Aegean Sea

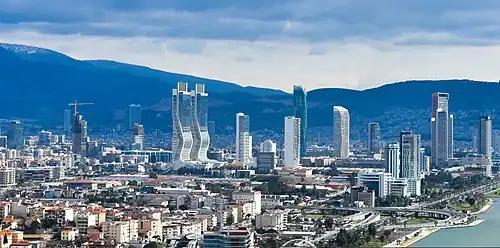
İzmir

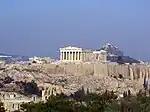
Athens

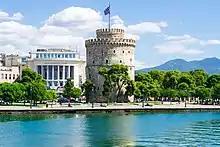
Thessaloniki

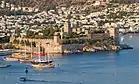
Bodrum

Greece has established several marine protected areas along its coasts. According to the Network of Managers of Marine Protected Areas in the Mediterranean (MedPAN), four Greek MPAs are participating in the Network. These include Alonnisos Marine Park, while the Missolonghi–Aitoliko Lagoons and the island of Zakynthos are not on the Aegean.